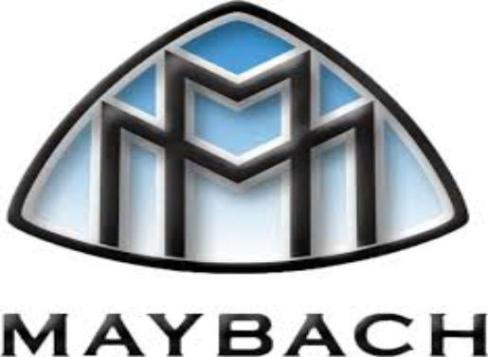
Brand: maybach-1
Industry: Transportation